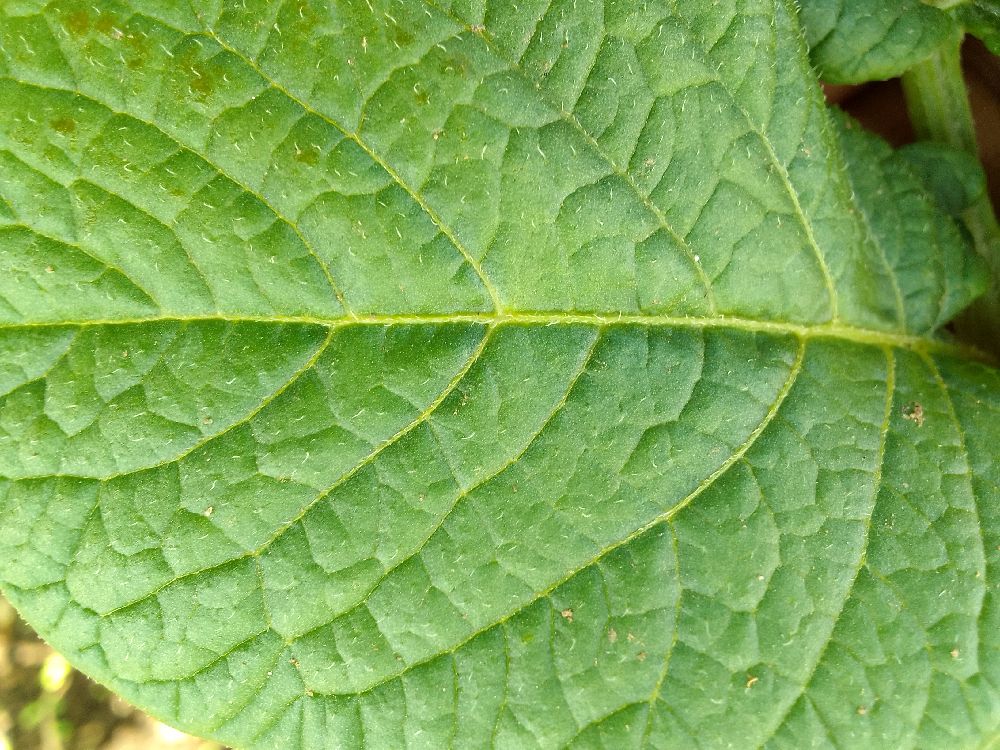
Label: Healthy